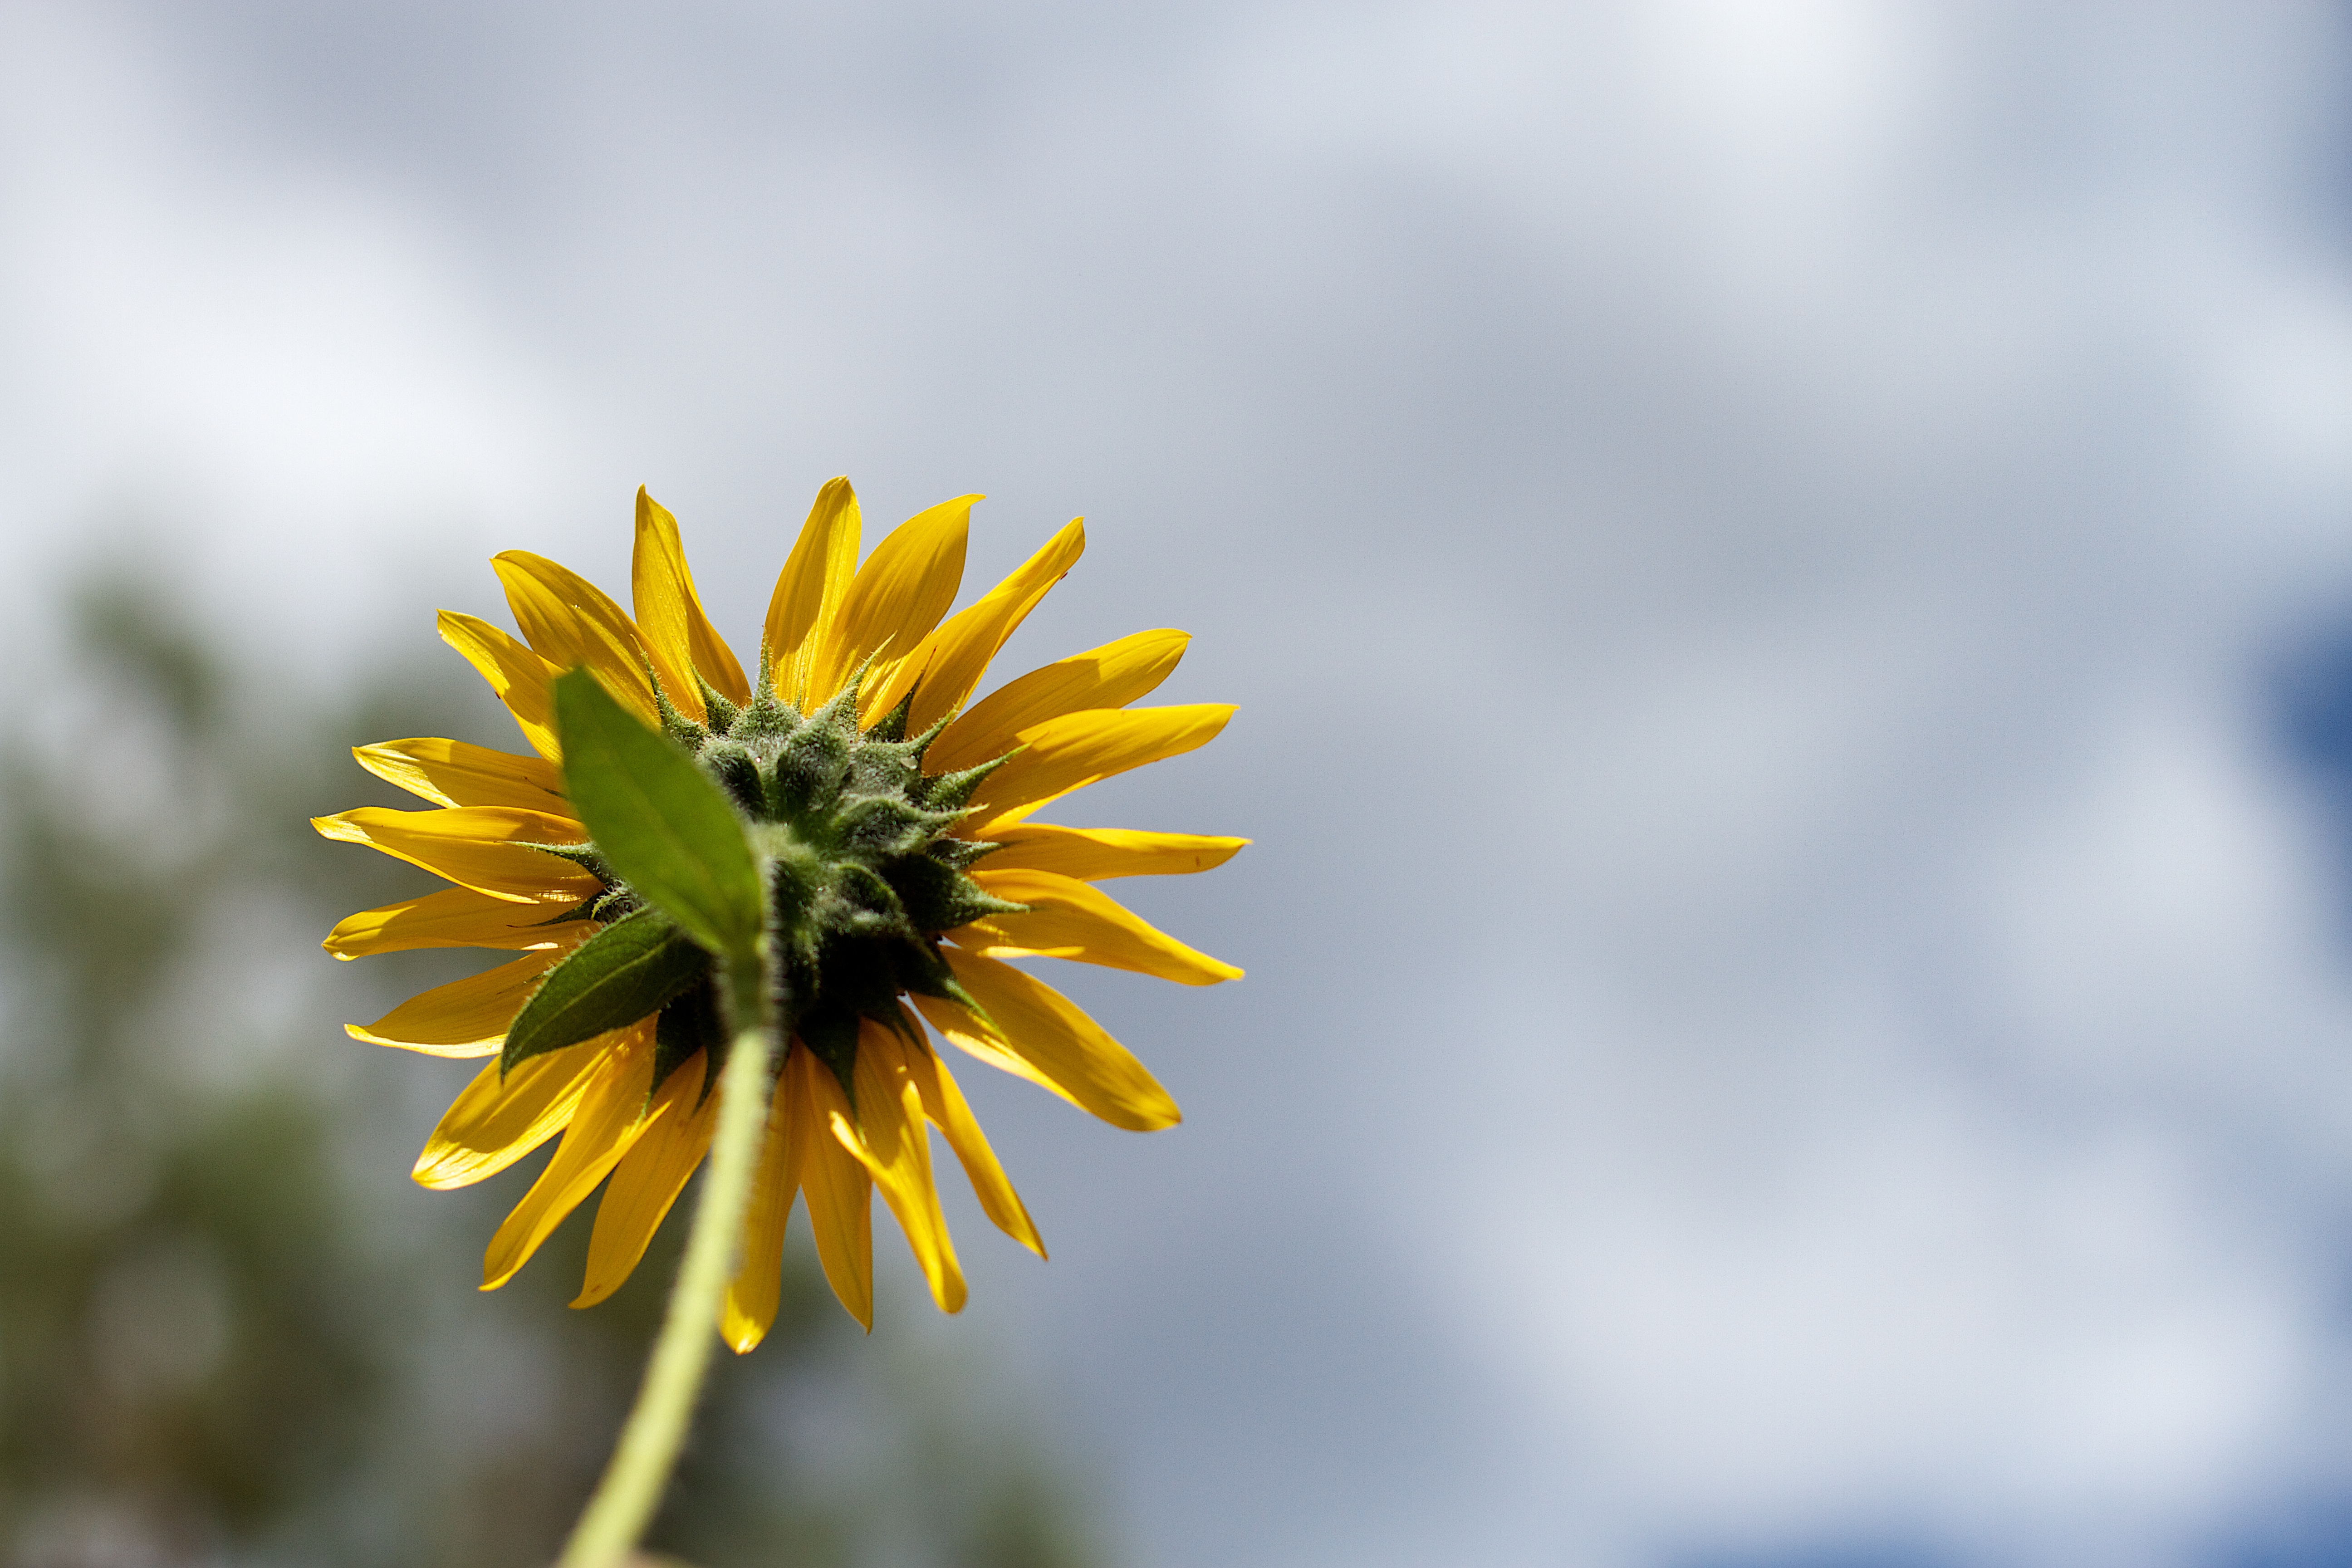
nature, blossom, plant, field, sunlight, flower, petal, botany, yellow, flora, sunflower, wildflower, close up, seedforward, macro photography, flowering plant, daisy family, plant stem, land plant